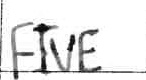
Label: five